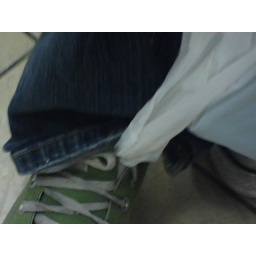
My golden girl tying her plastic bag in her shoelace...